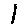
Label: 1